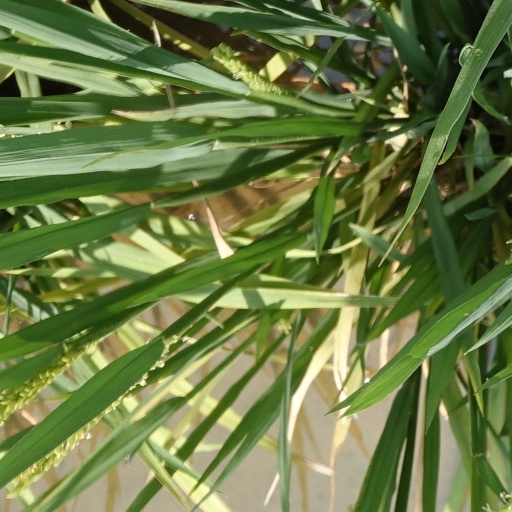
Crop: rice